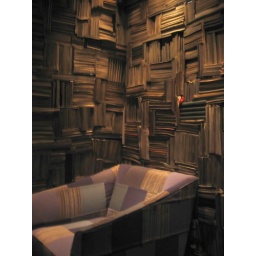
Hyatt bar in Kyoto, wall is made of books.